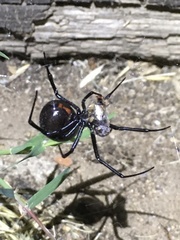
Species: Lactrodectus_hesperus